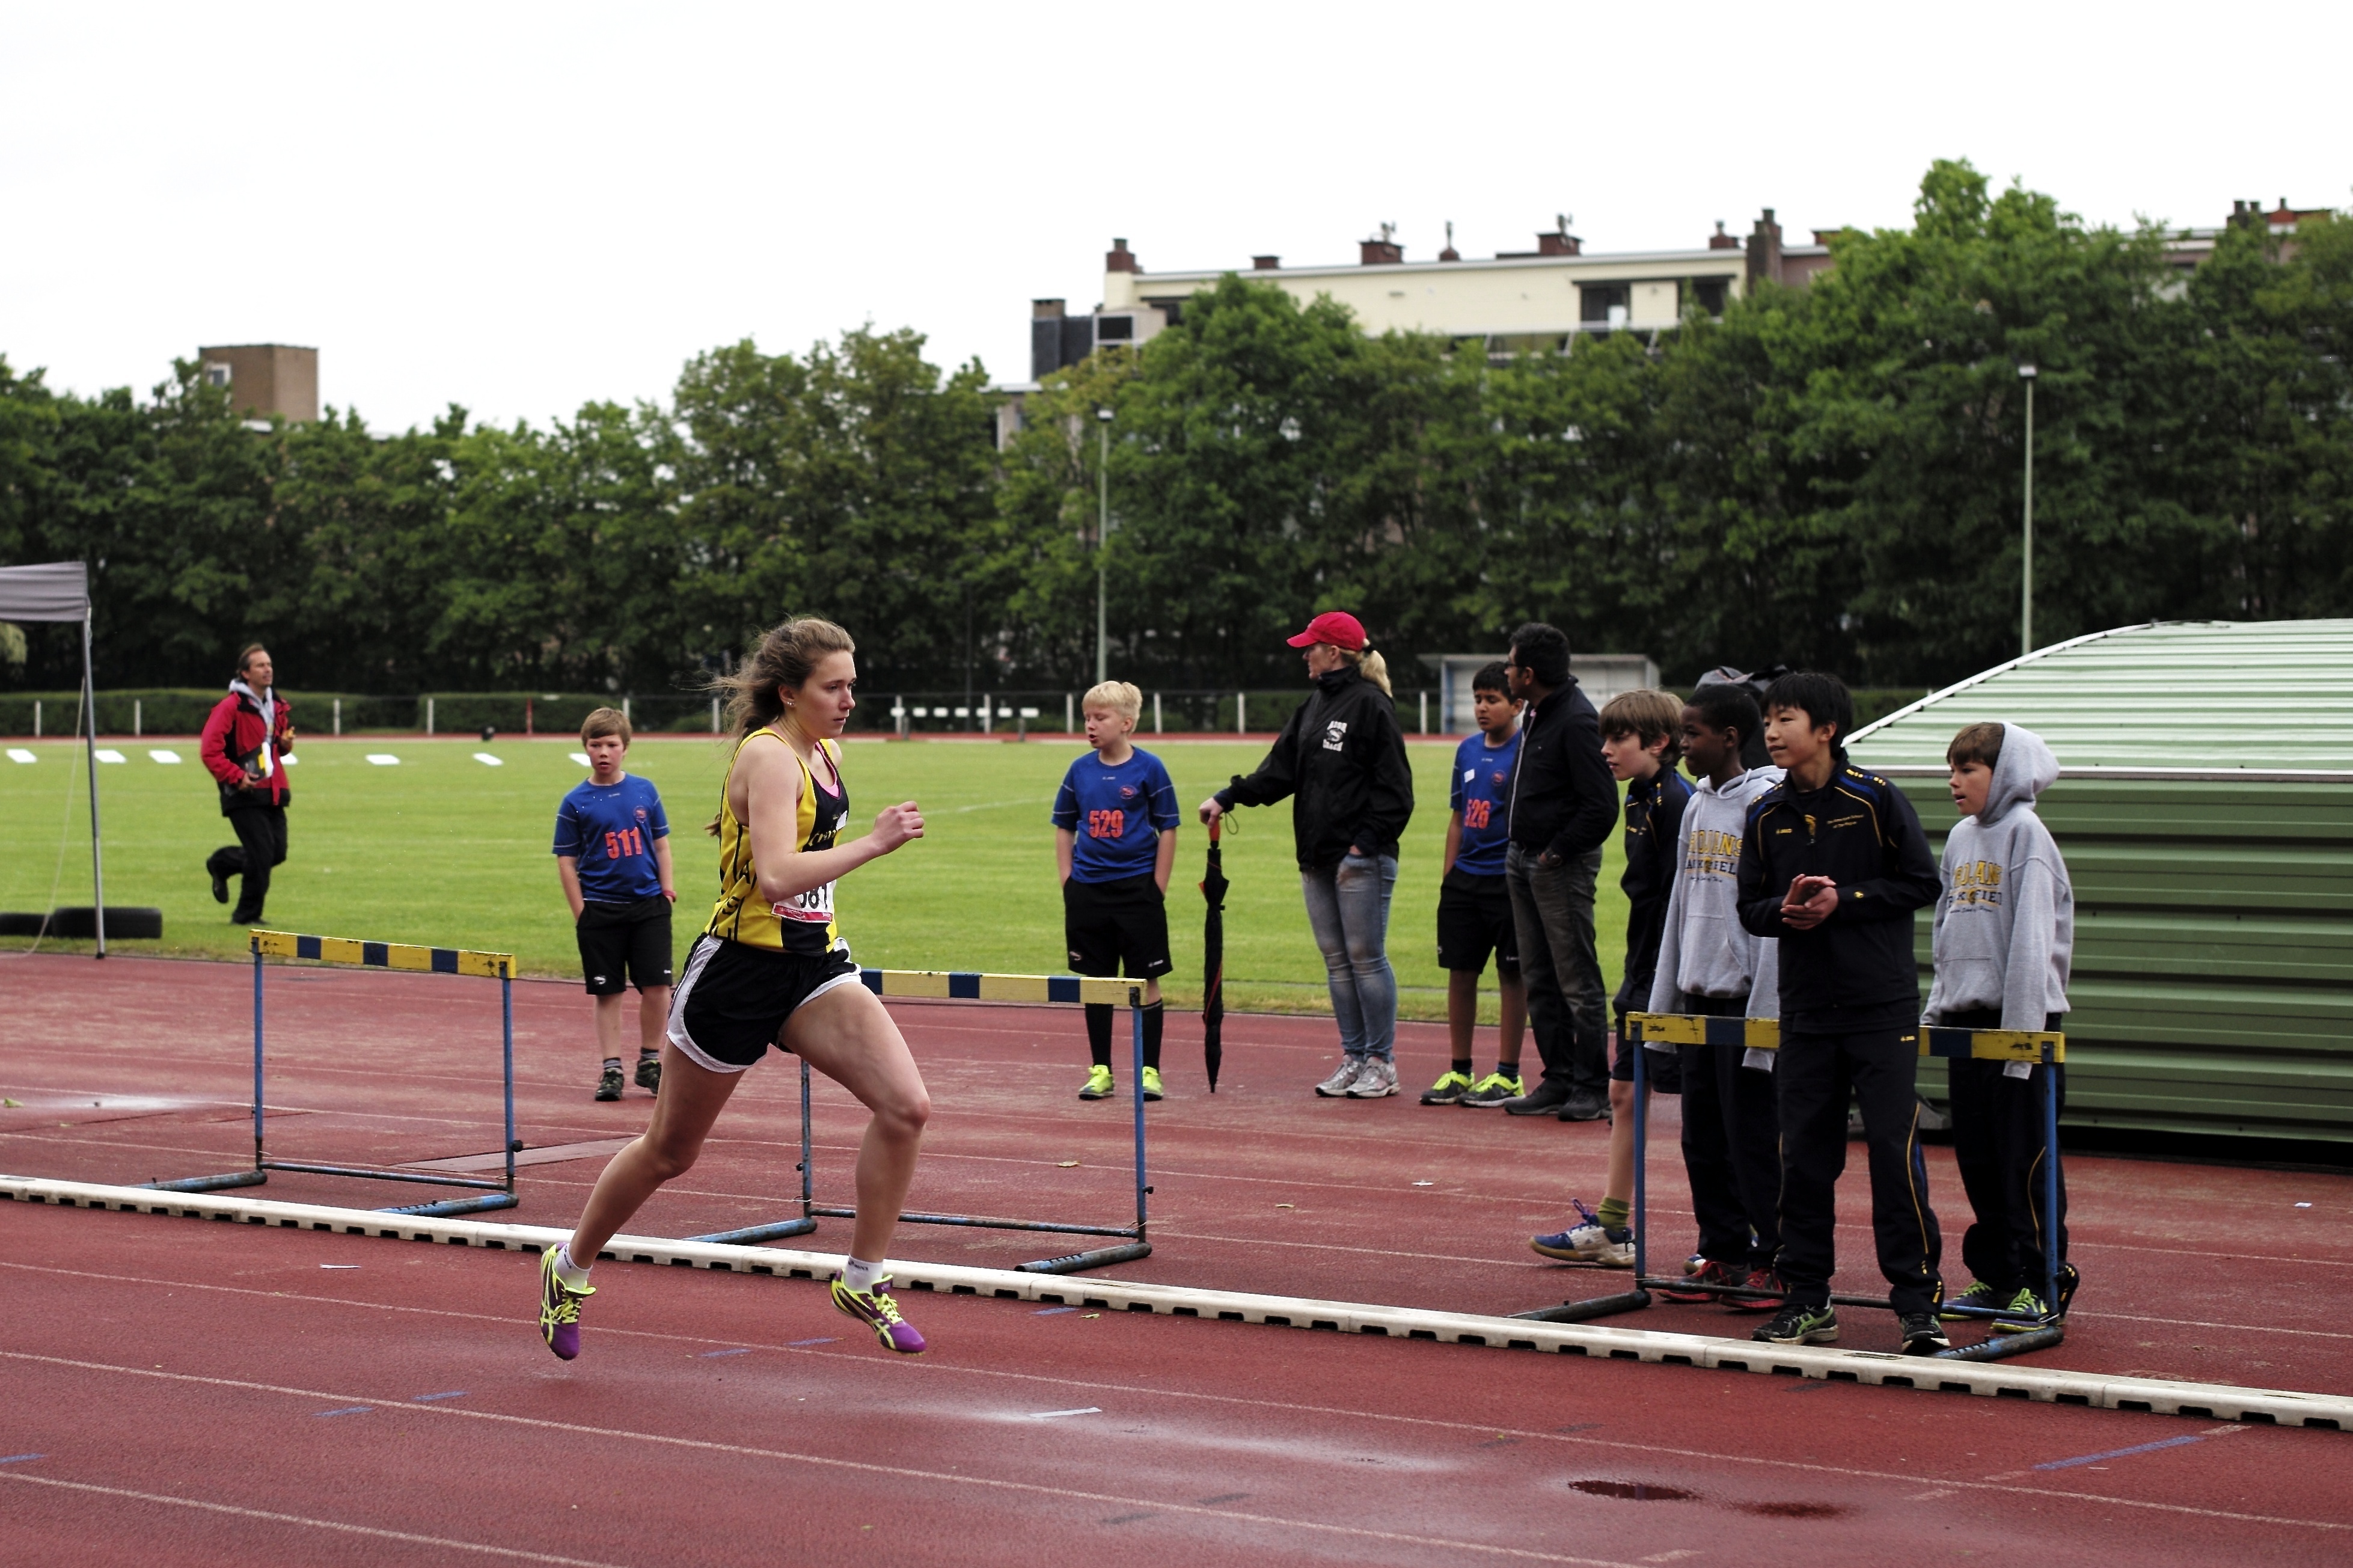
girl, track, sport, boy, running, run, runner, competition, sports, endurance, highschool, athletics, meet, sprint, trackfield, human action, track and field athletics, middle distance running, 800 metres